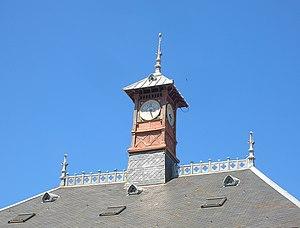
Beffroi Maison du Patrimoine Villard-de-Lans
Villard-de-Lans [vilaʁ.də.lɑ̃] est une commune française située, géographiquement dans le massif du Vercors, administrativement dans le département de l'Isère, en région Auvergne-Rhône-Alpes et, autrefois rattachée à l'ancienne province du Dauphiné.
La maison du patrimoine de Villard-de-Lans, parfois abrégée en « la Maison du patrimoine », est un musée local situé à Villard-de-Lans, en France, installé dans l'ancien hôtel de ville de la commune.